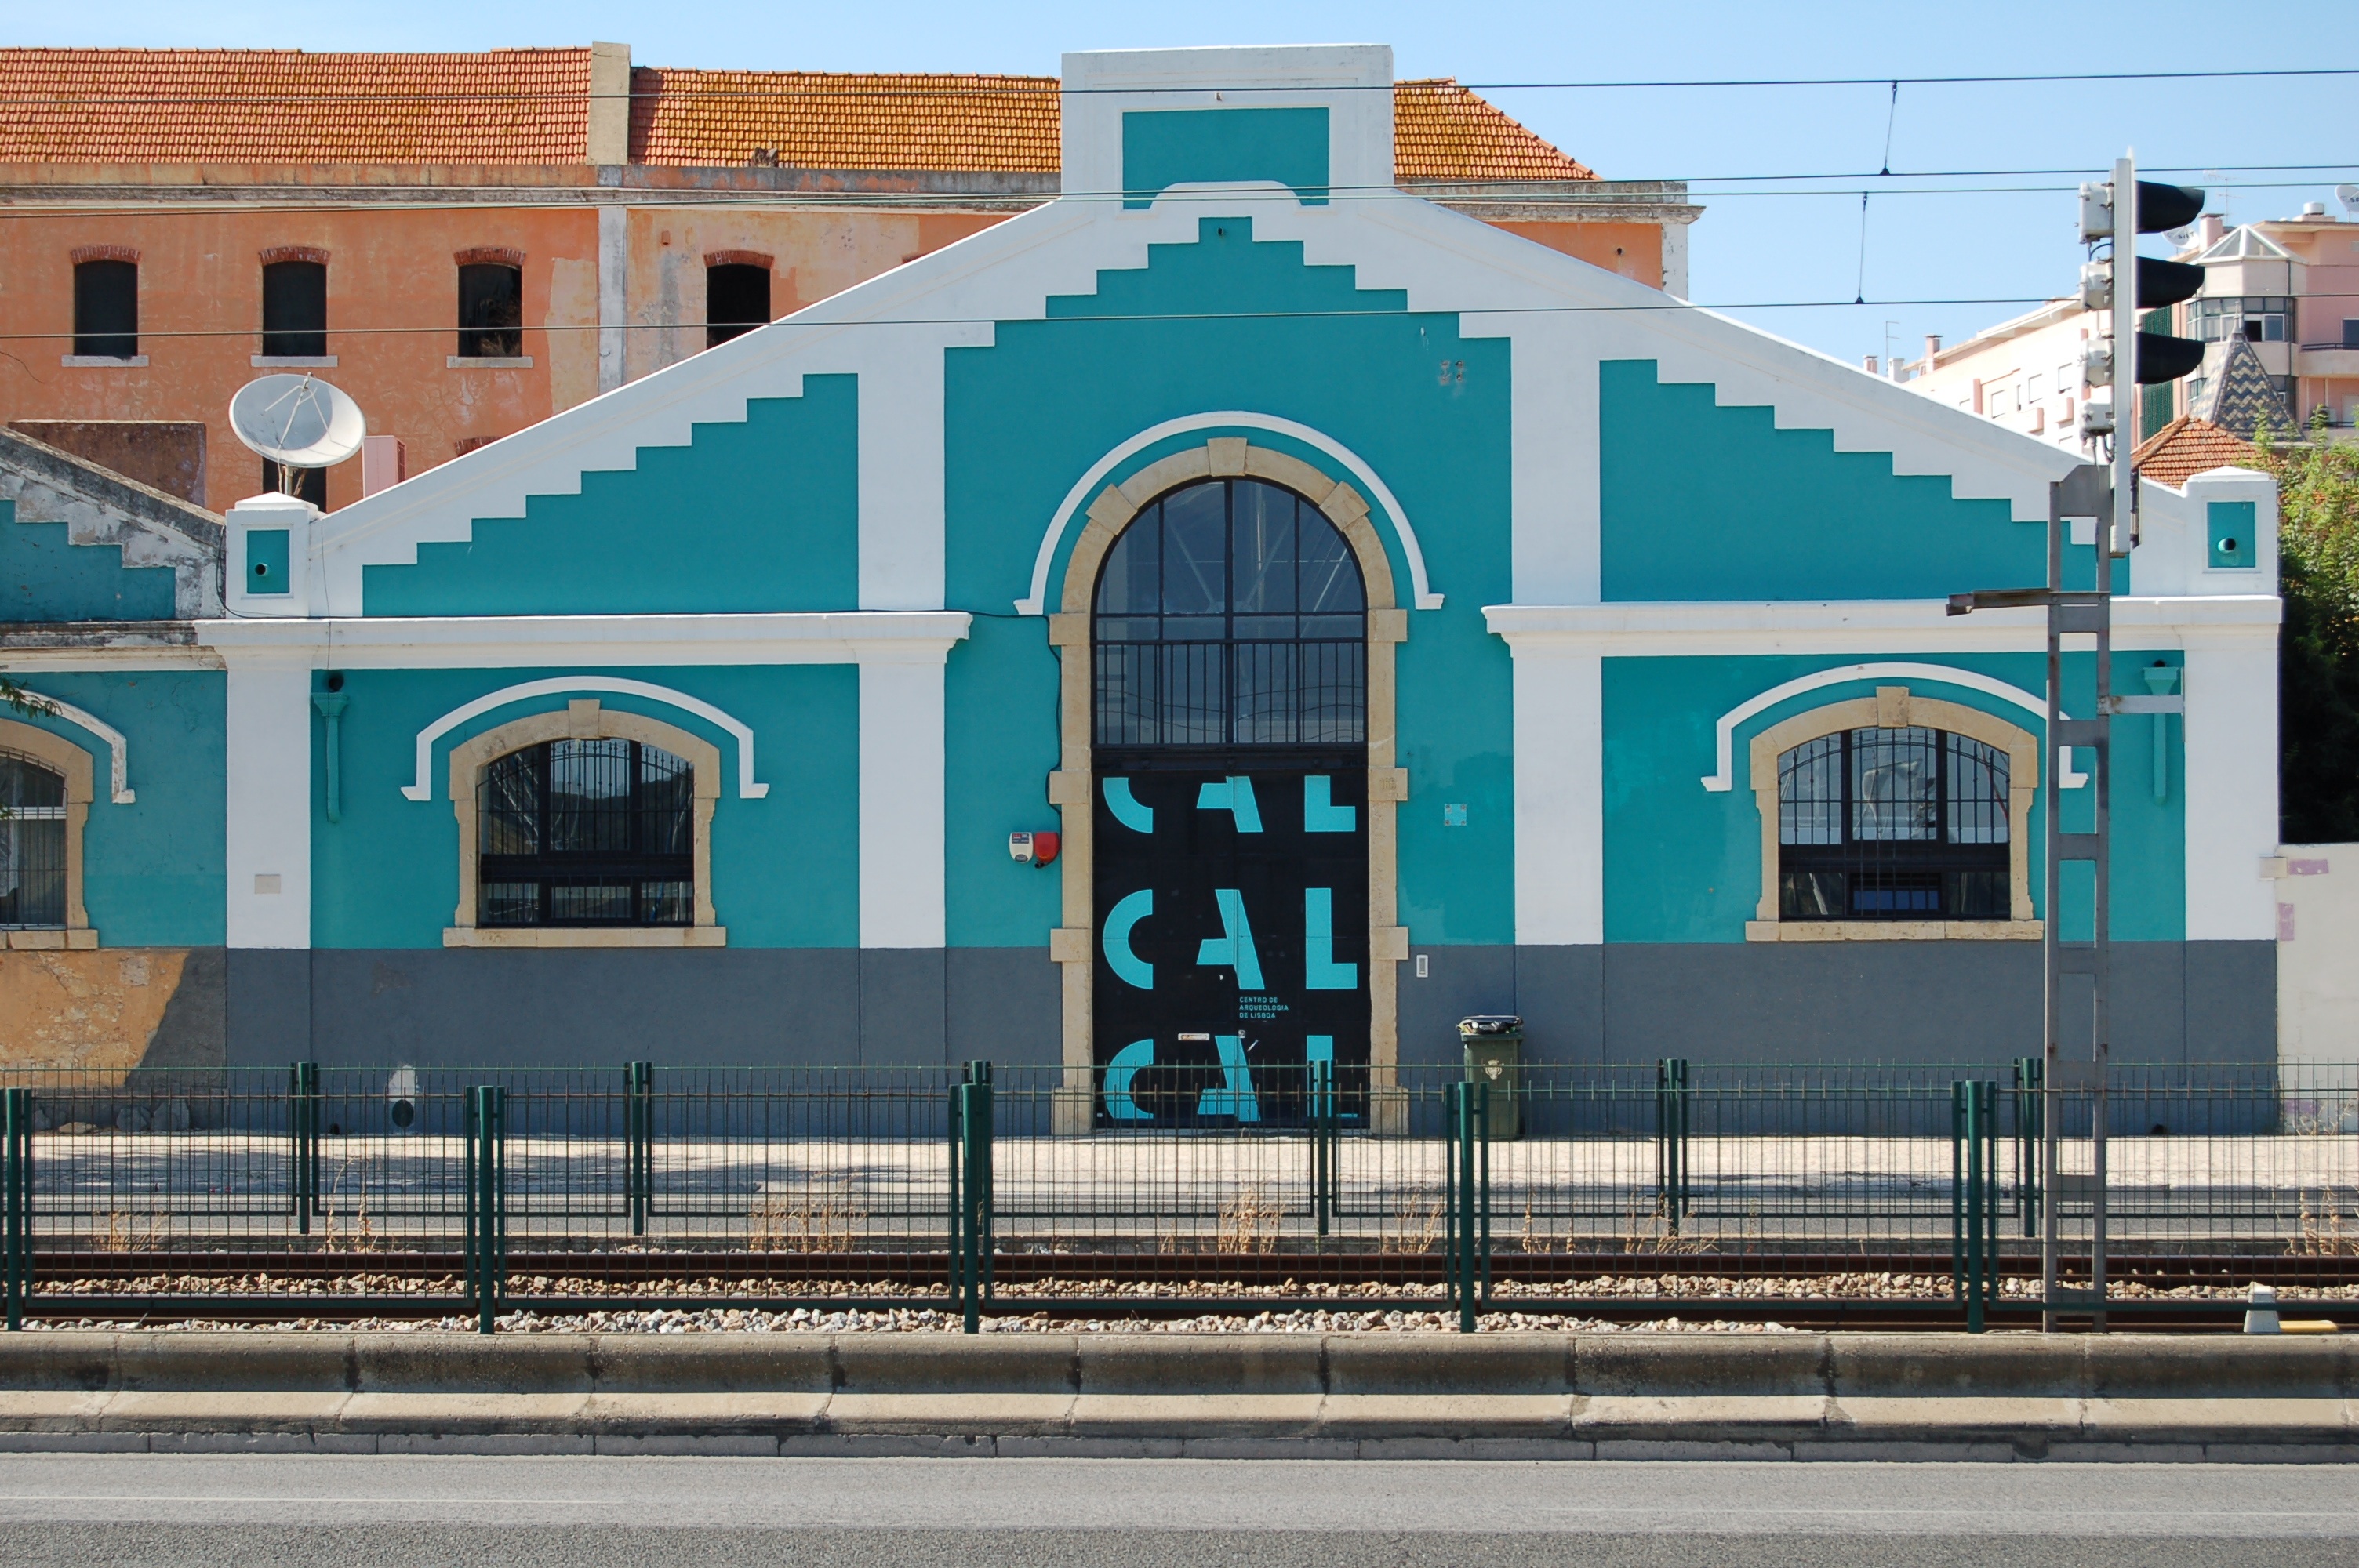
fence, architecture, street, building, train, downtown, transport, vehicle, train station, facade, door, public transport, traintrack